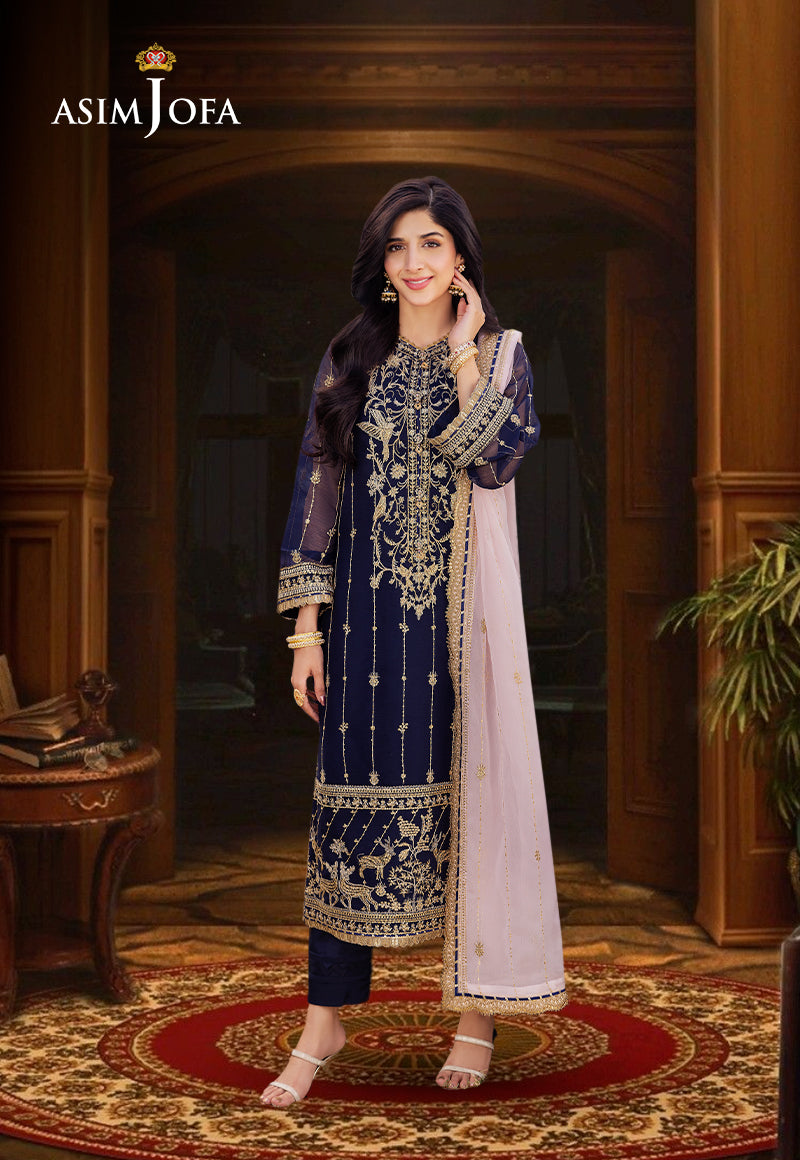
navy embroidered georgette suit